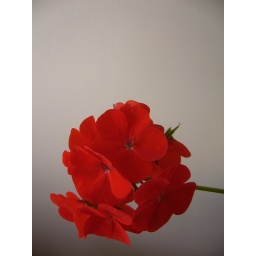
I liked the combination of red geranium against the white wall